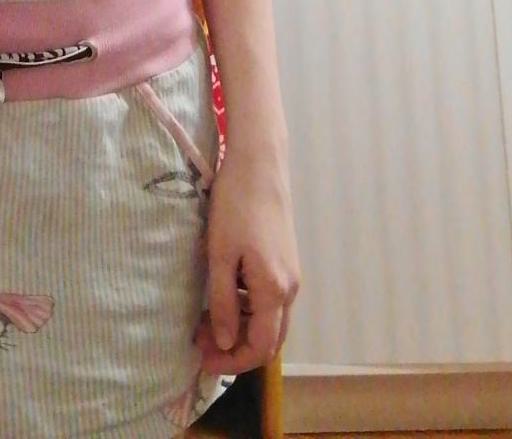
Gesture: no_gesture